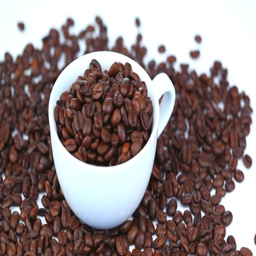
cup filled of coffee beans turning on itself on a white background